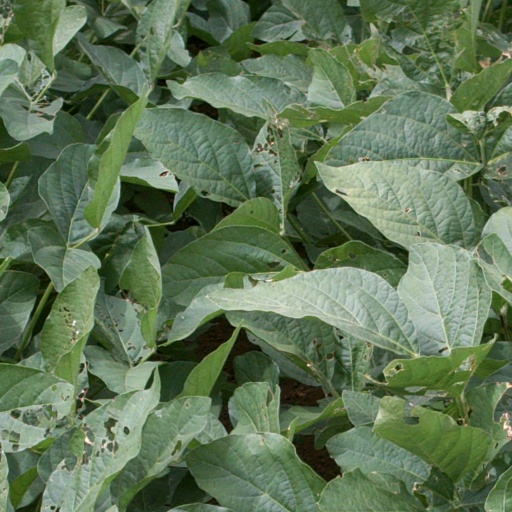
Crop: soybean